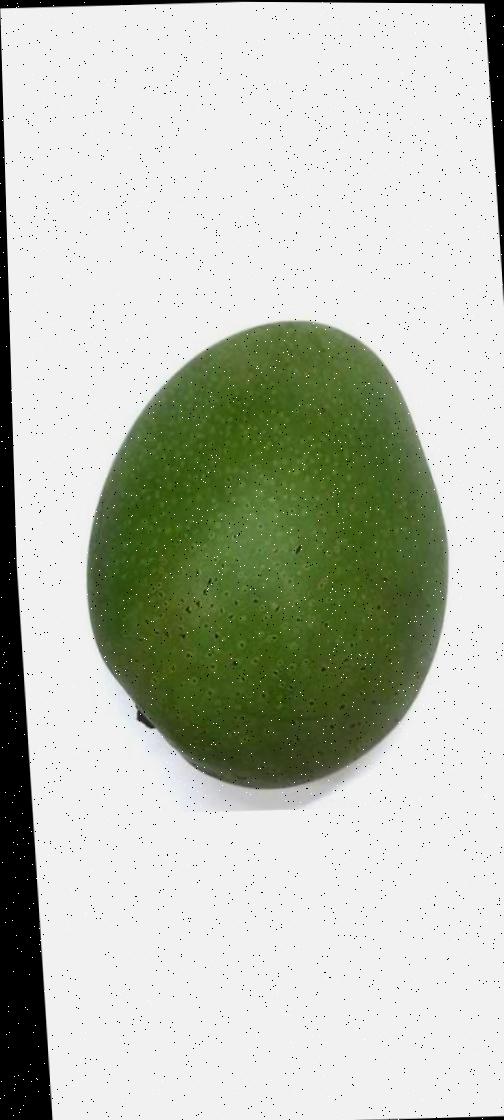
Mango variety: Ashshina Zhinuk